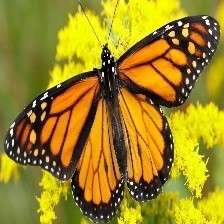
Species: MONARCH
Butterfly family (ImageNet category): monarch